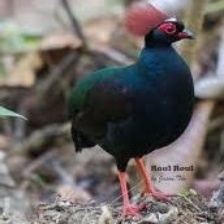
Species: CRESTED WOOD PARTRIDGE
Scientific name: ROLLULUS ROULOUL
ImageNet parent category: partridge